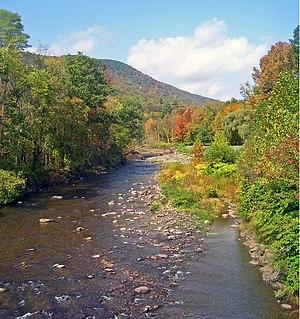
L'Esopus Creek est un cours d'eau qui coule au sud-est de l'État de New York au États-Unis.